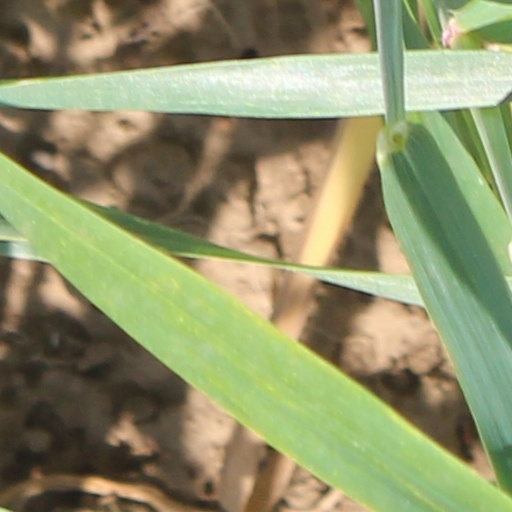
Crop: wheat